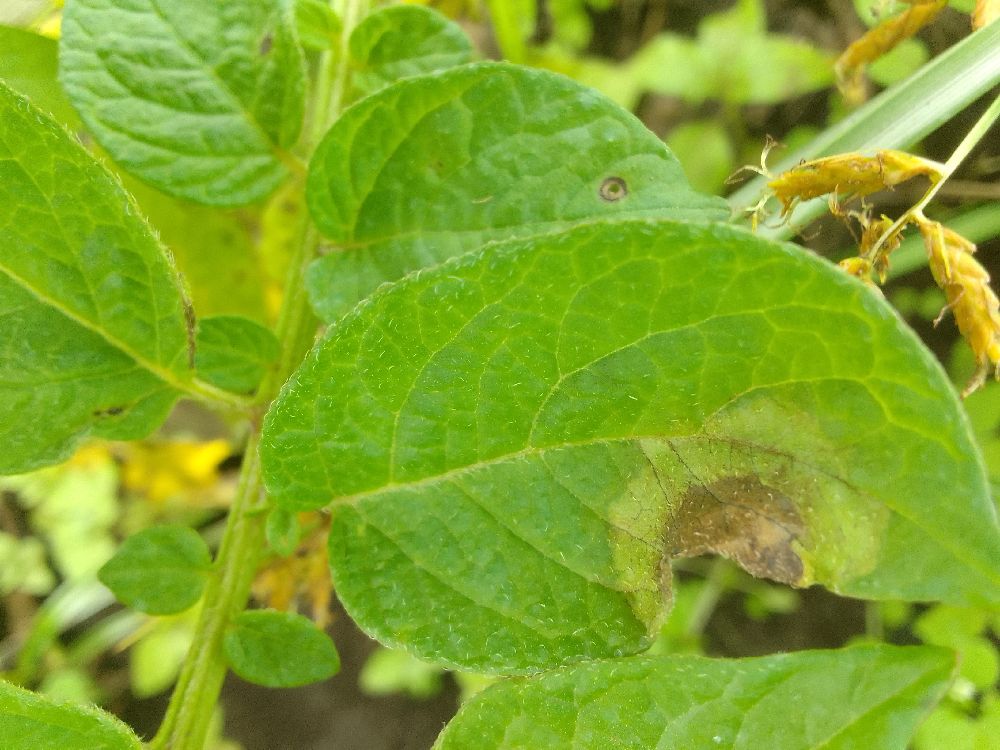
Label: Late blight